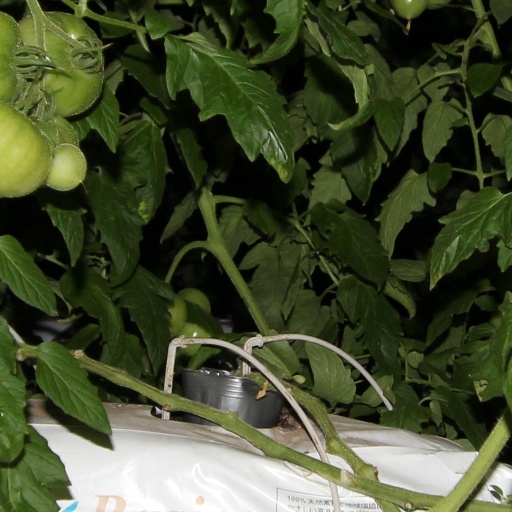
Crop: tomato